Merv Pregulman

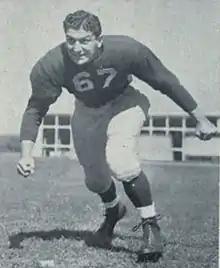
Pregulman in 1948

Mervin Pregulman (October 10, 1922 – November 30, 2012) was an American football player, businessman, and philanthropist. He played college football as a tackle and center for the Michigan Wolverines from 1941 to 1943 and was selected as a first-team All-American in 1943. He was inducted into the United States Navy and served in the Pacific Theater during World War II, narrowly surviving a kamikaze attack on his ship in 1945.